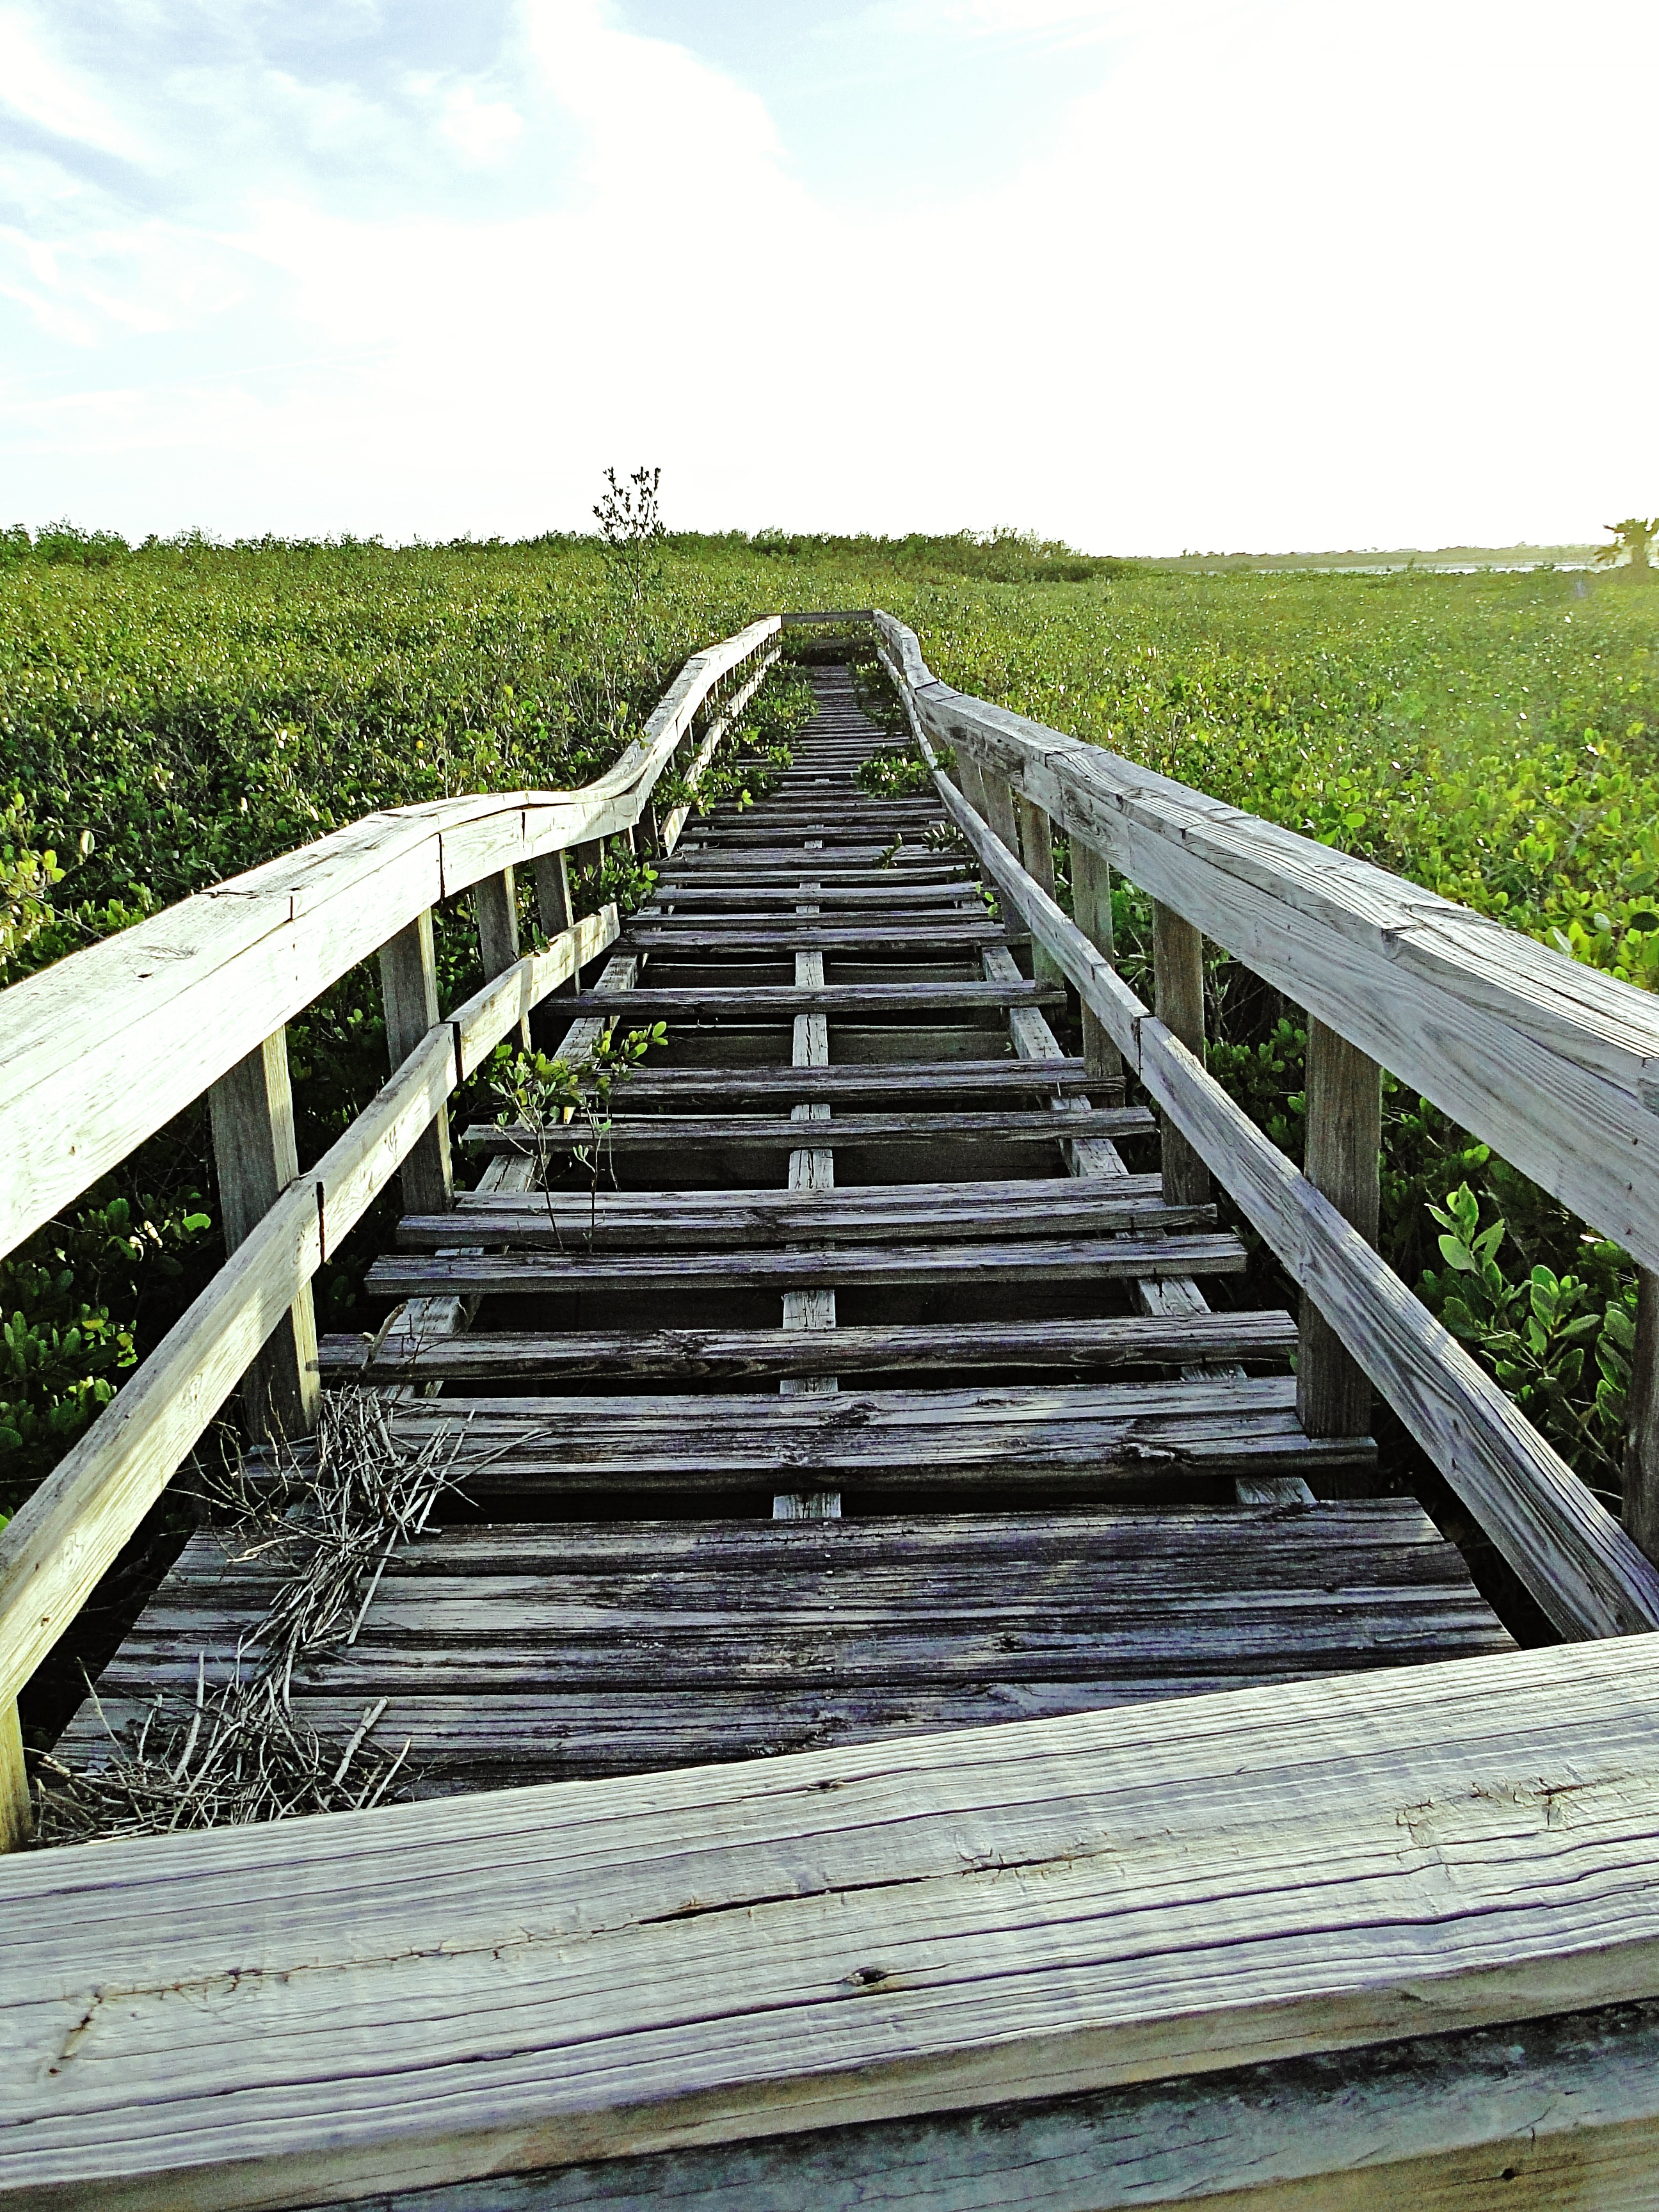
horizon, boardwalk, wood, track, bridge, old, walkway, desolate, broken, abandoned, planks, dilapidated, wooden, dangerous, unused, truss bridge, nonbuilding structure